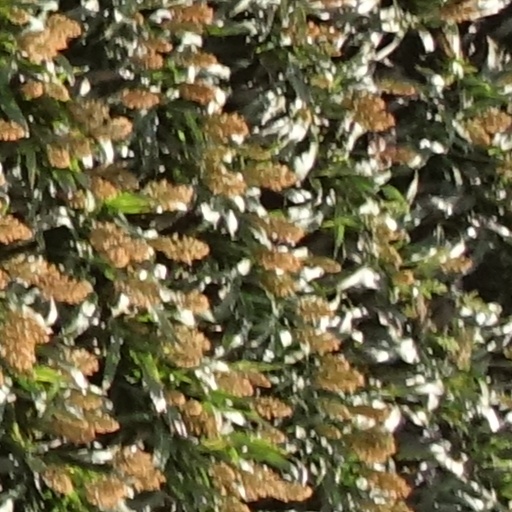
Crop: sorghum